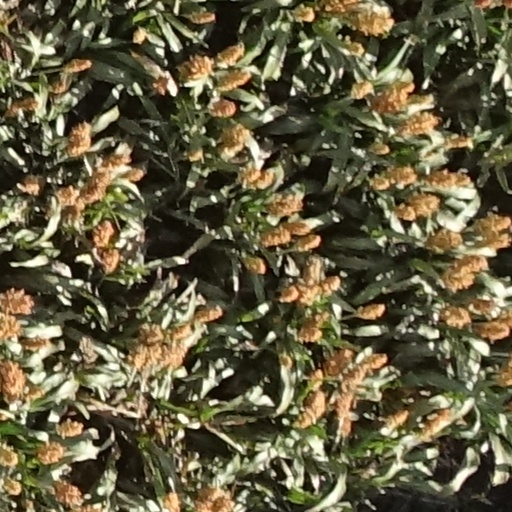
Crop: sorghum